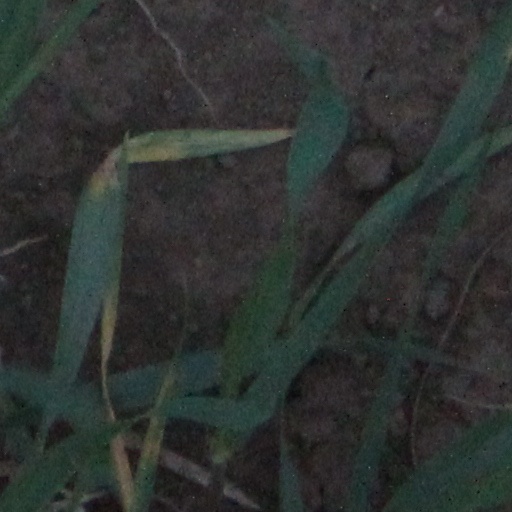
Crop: wheat